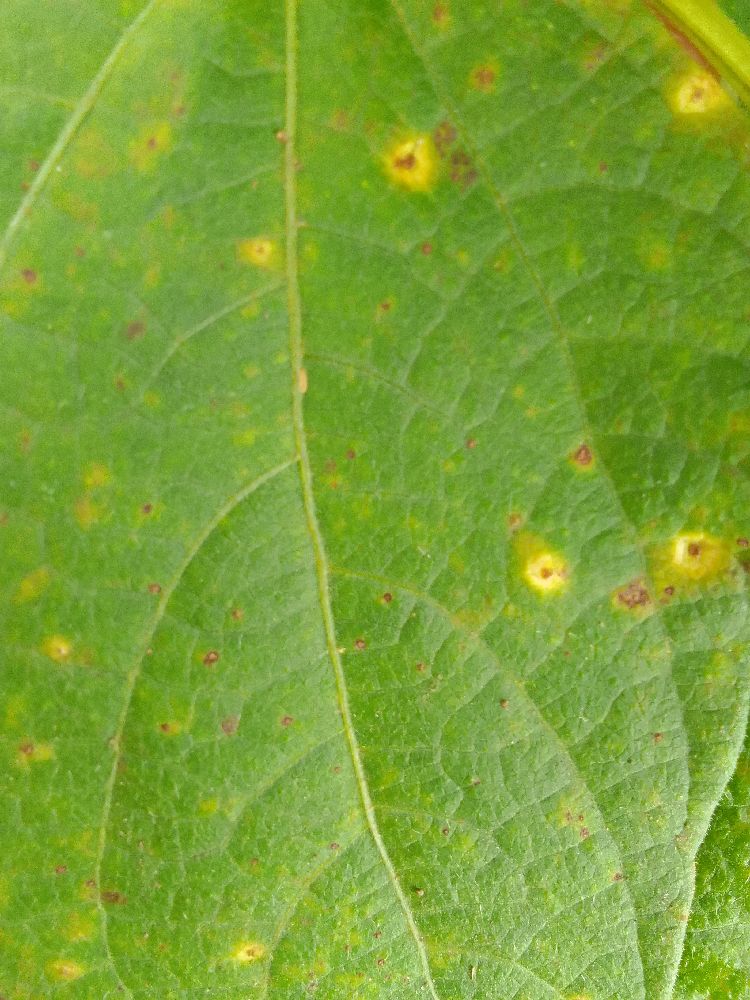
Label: rust